George Tarasovic

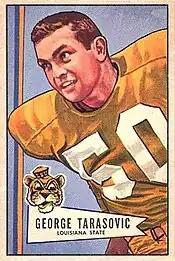
Tarasovic on a 1952 Bowman football card

George Kenneth Tarasovic (May 6, 1930 – October 24, 2019) was an American professional football player of Rusyn or Slovak descent. He played college football for the Boston College Eagles and LSU Tigers. He played 15 years in the National Football League (NFL) with the Pittsburgh Steelers, Philadelphia Eagles, and Denver Broncos.